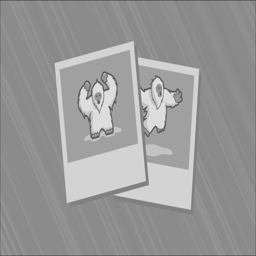
basketball player reacts during overtime in the championship game .